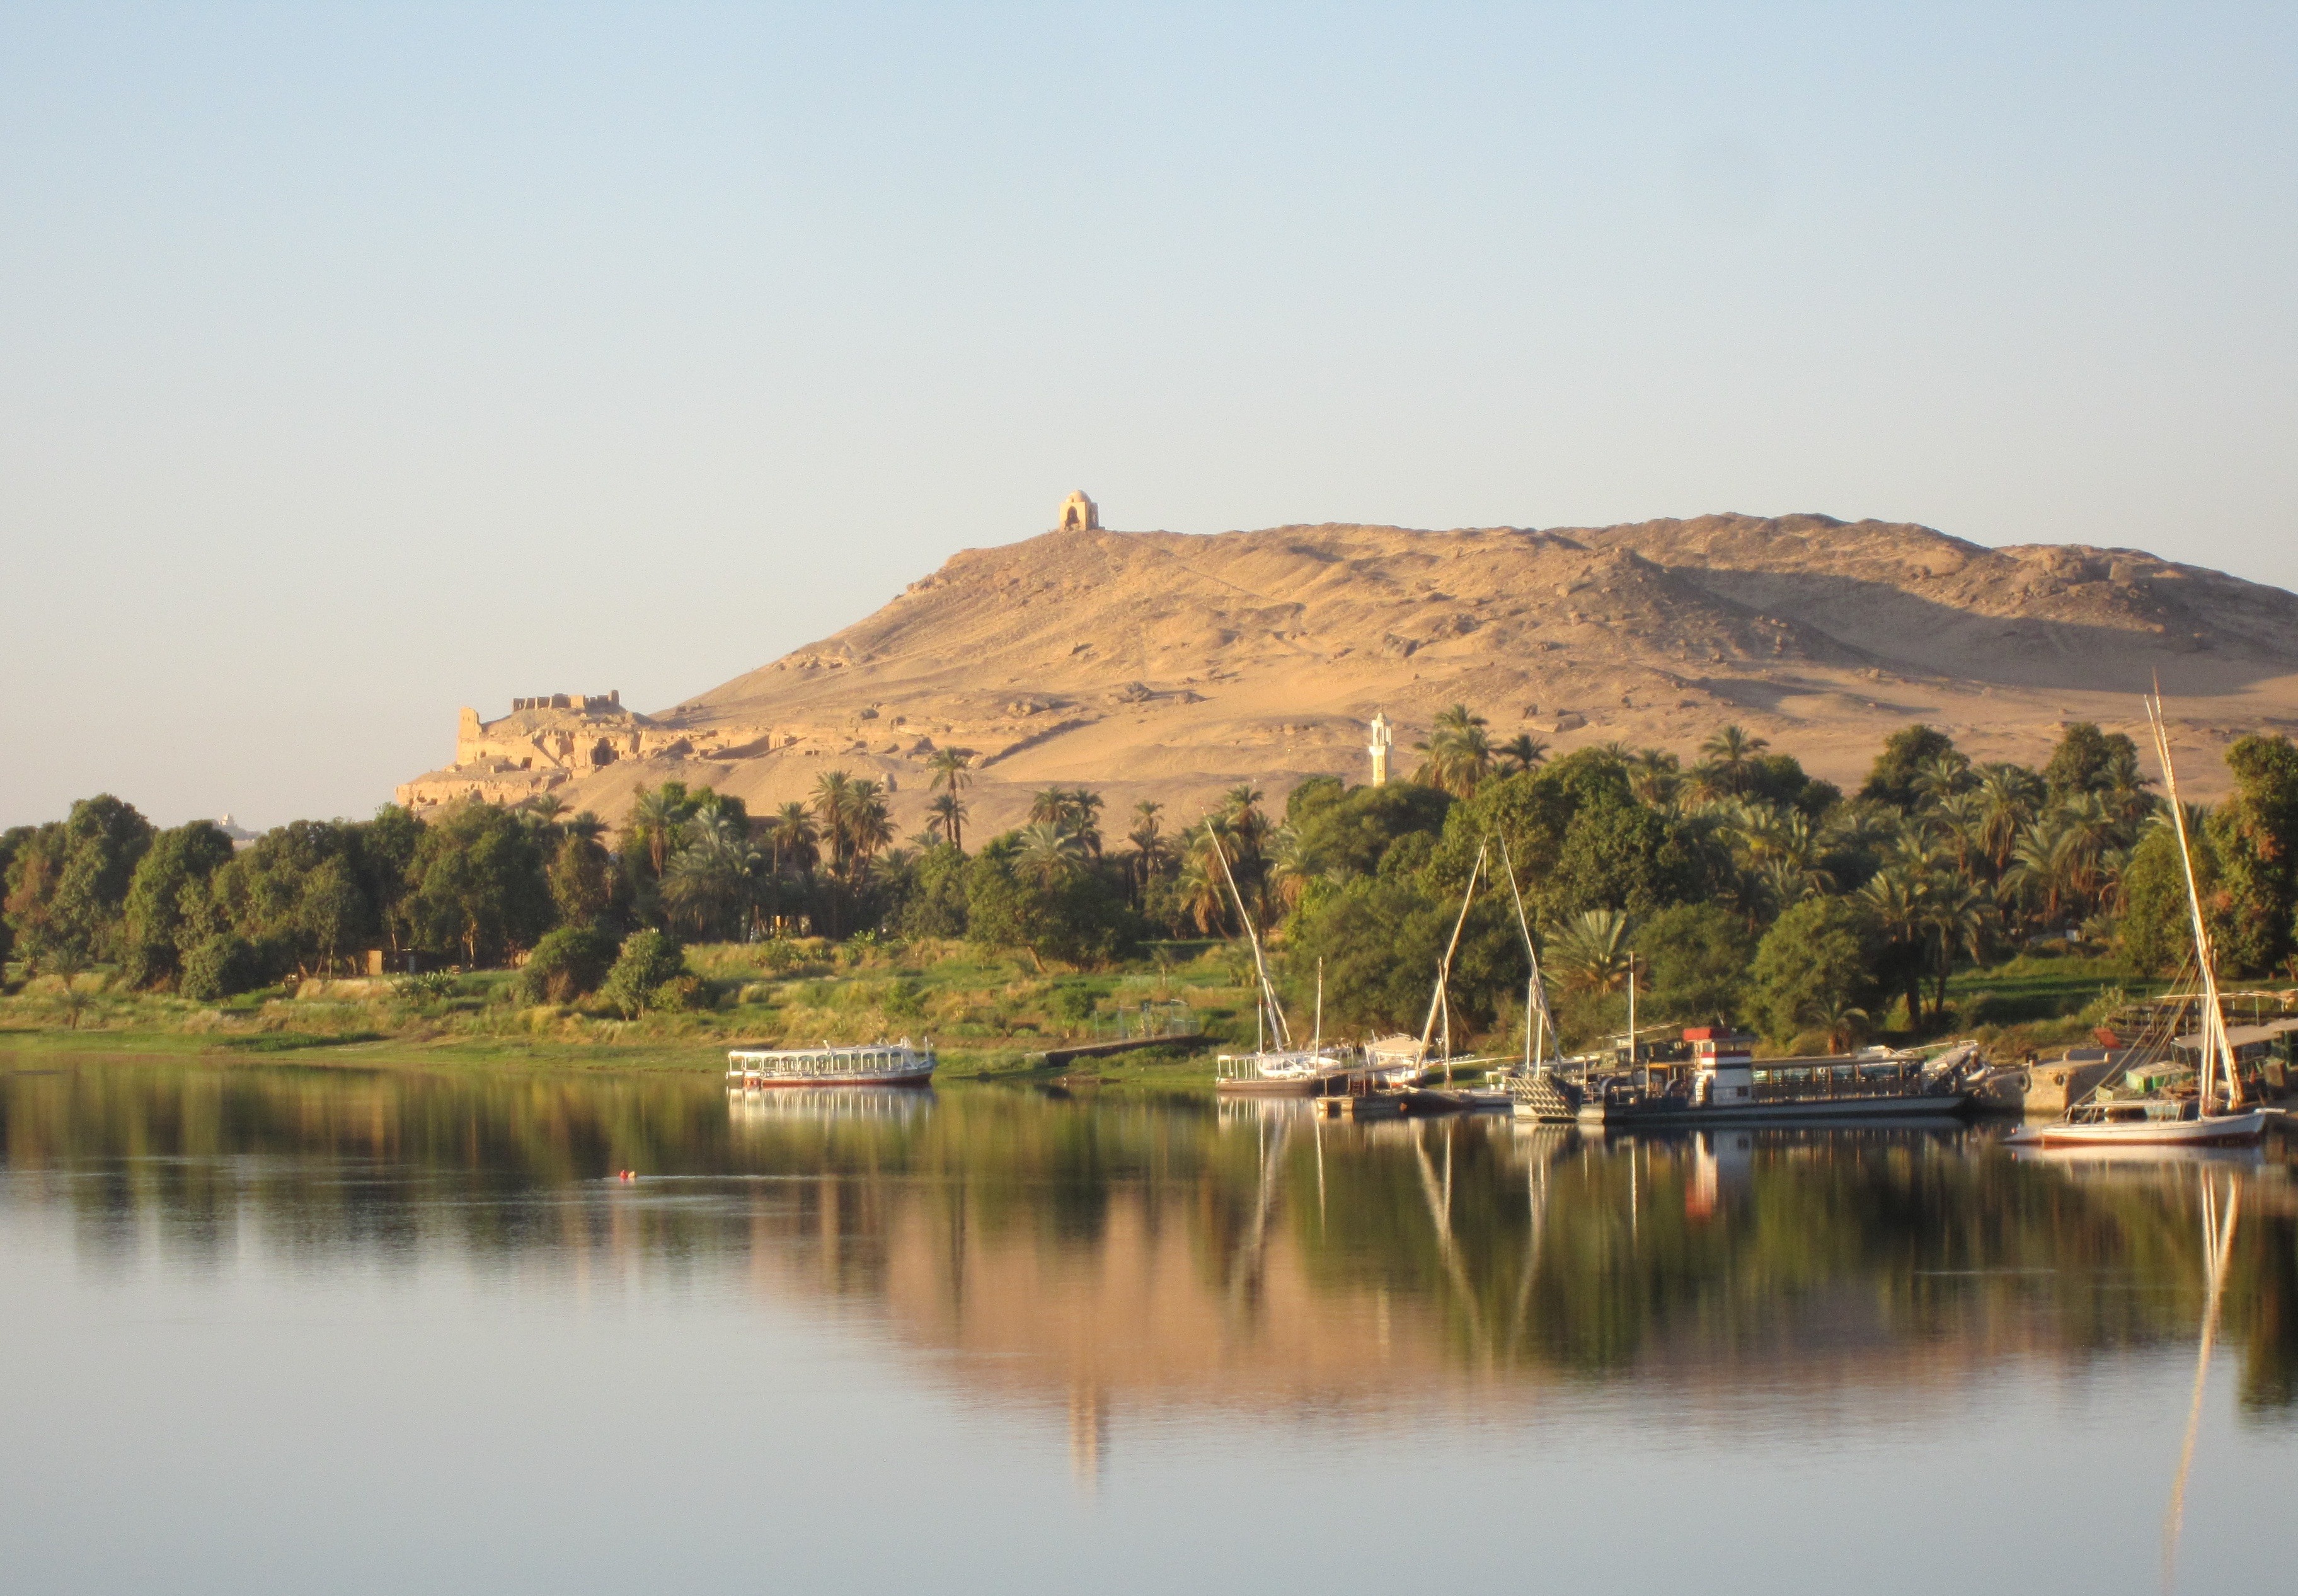
landscape, sea, water, nature, mountain, morning, hill, desert, lake, river, dusk, reflection, bay, reservoir, body of water, egypt, loch, riverside, sahara, nile, nile river